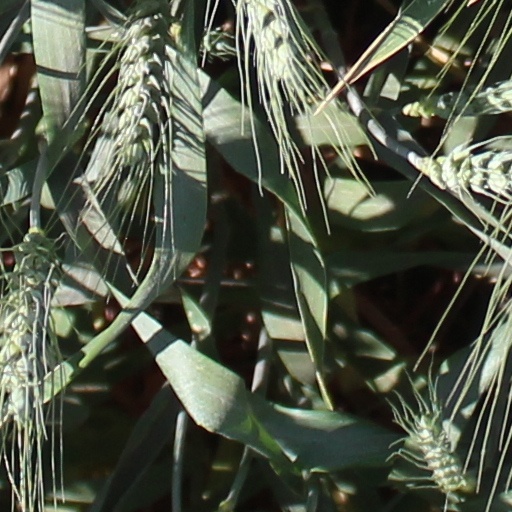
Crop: wheat